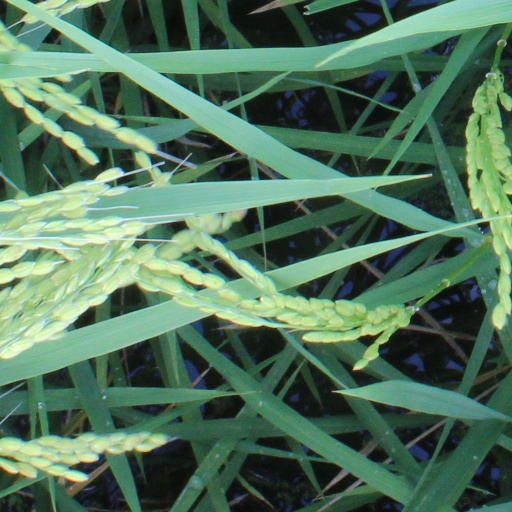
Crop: rice